Integralist Uprising

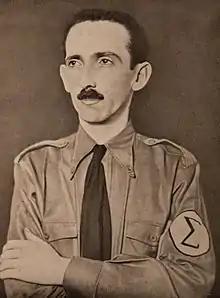
Plínio Salgado, 1935

Brazilian politics were becoming increasingly radicalized during the transition in government. Liberal constitutionalists and "tenentes" were being replaced by political extremes. While the catastrophic revolt of 1932 undermined the liberal constitutionalists, the "tenentes" were not accustomed to a popular following, and despite being the leading voice for socioeconomic issues after 1930, they lost unity after mid-1932 and, essentially, disappeared after 1934.